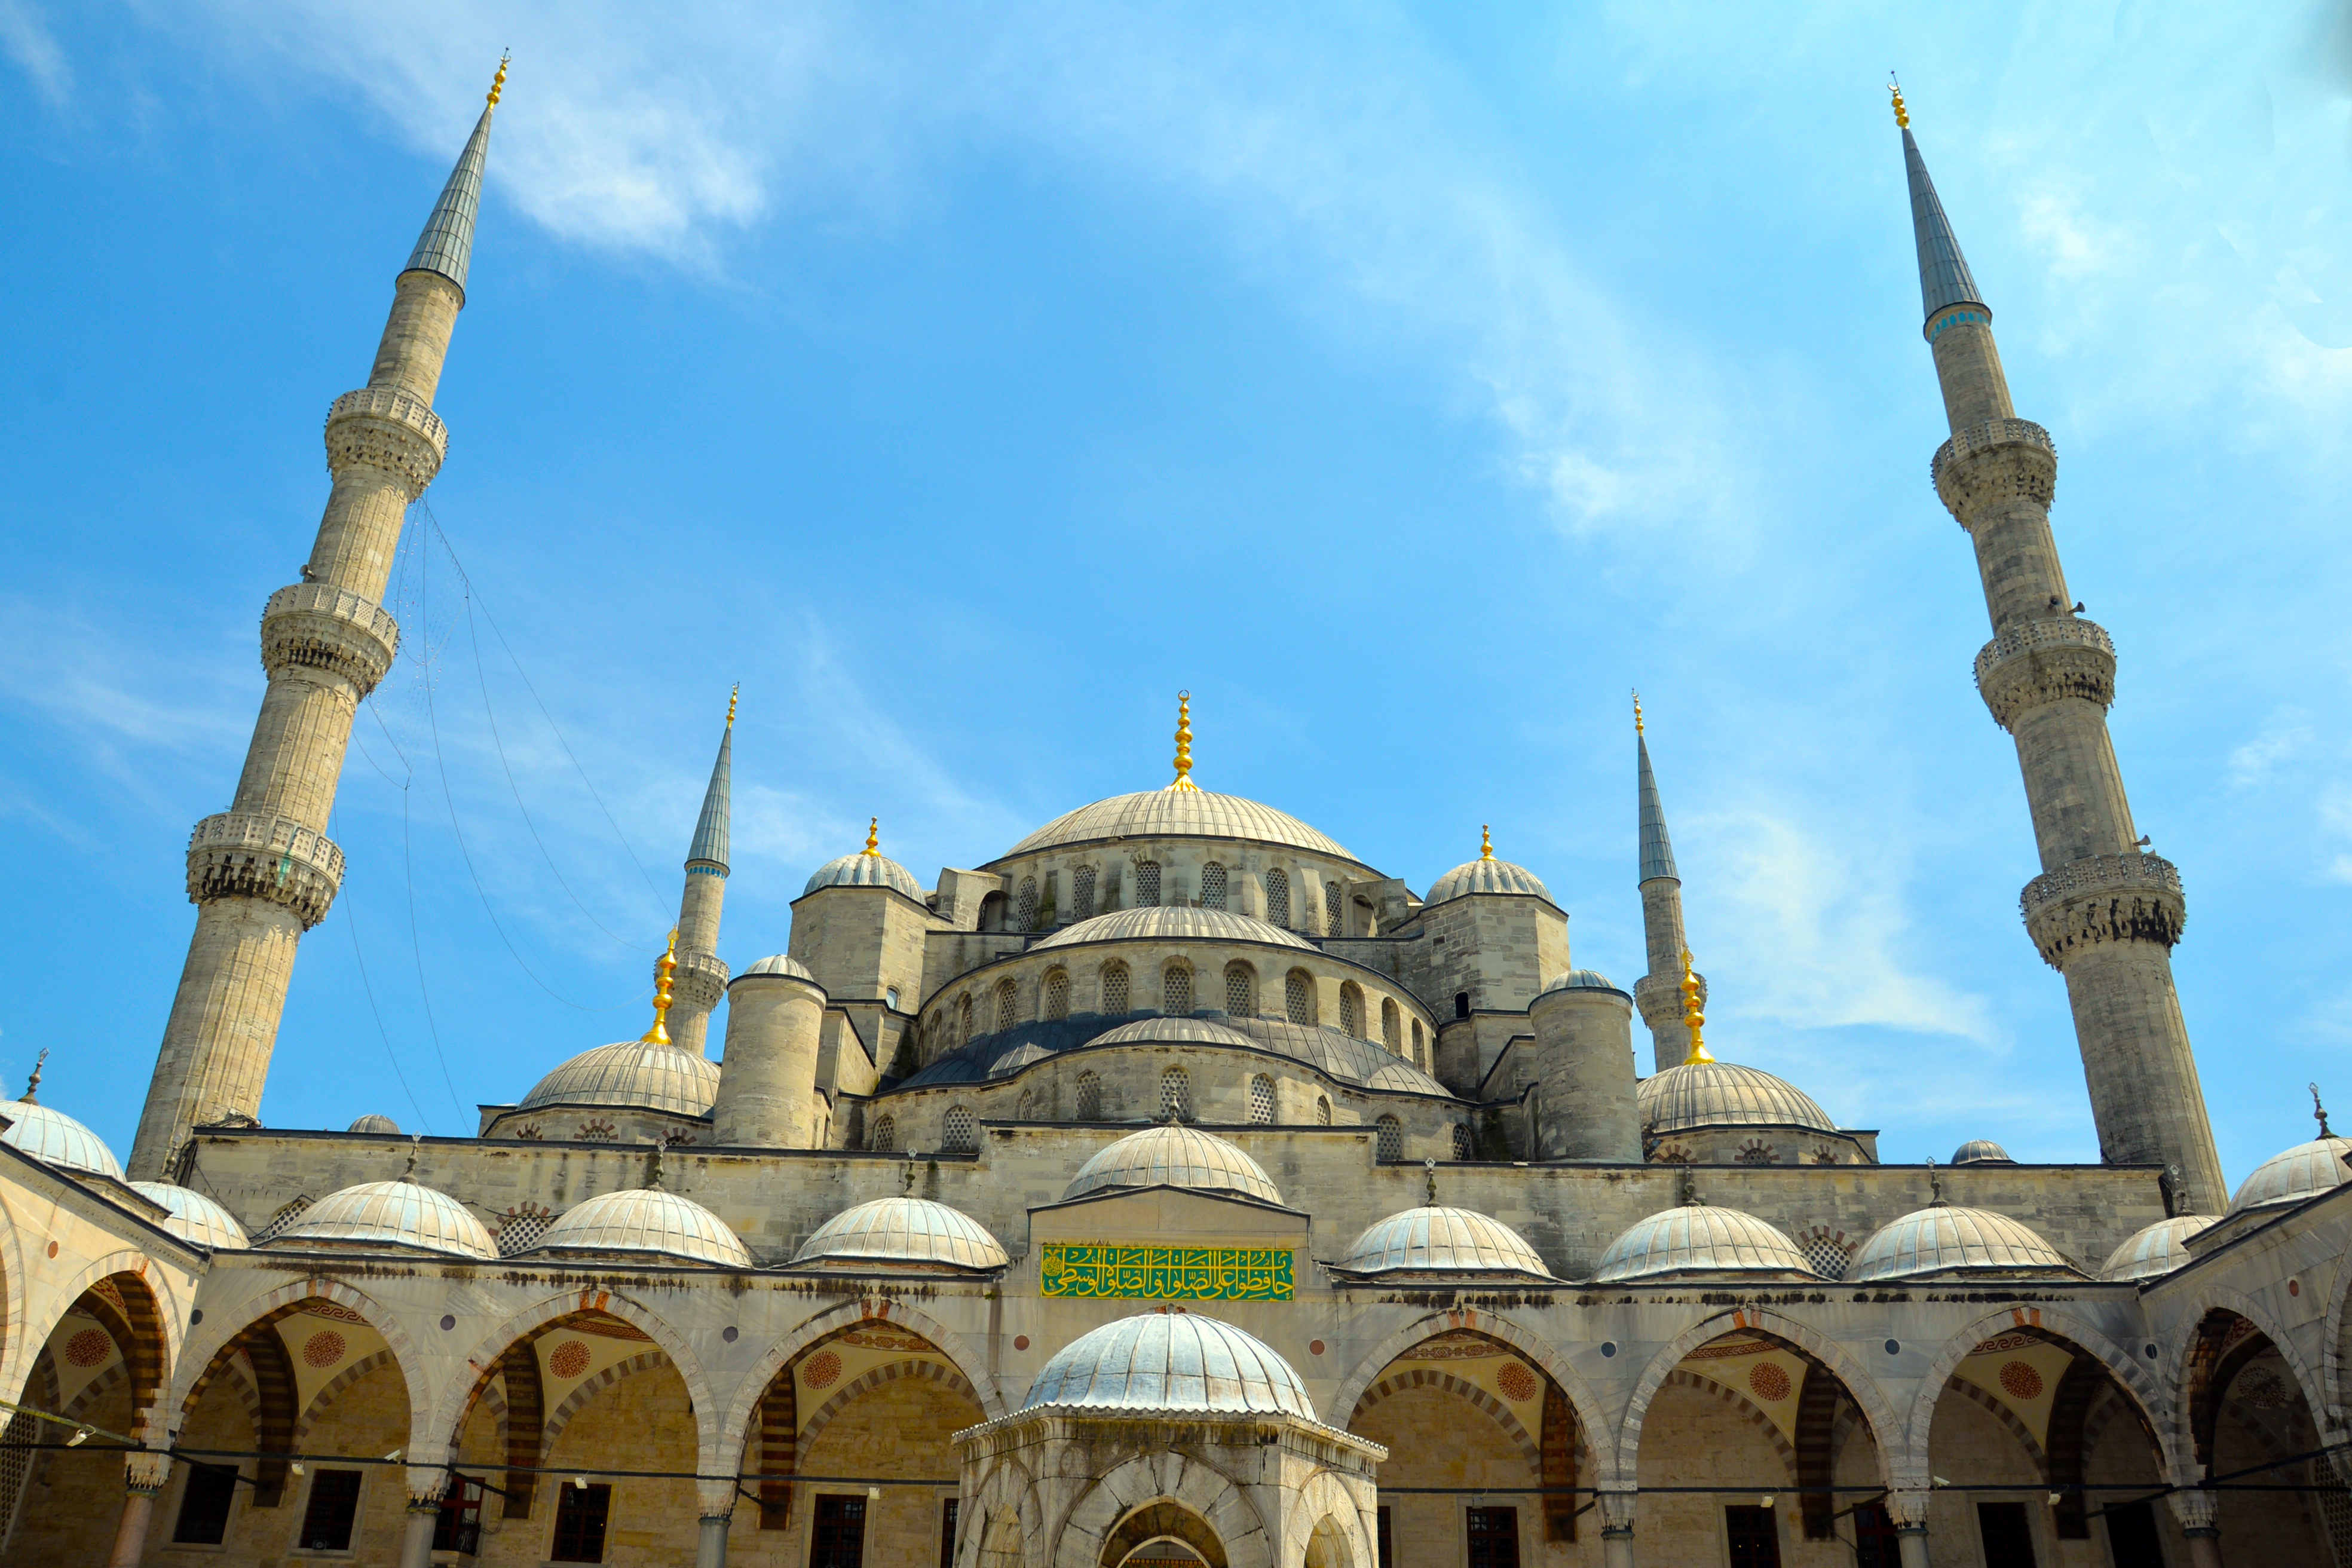
architecture, sky, building, old, city, travel, europe, religion, ancient, landmark, tourism, place of worship, temple, spire, turkey, istanbul, mosque, culture, islam, famous, historical, minaret, turkish, muslim, ottoman, islamic, sultan, historic site, hagia sofia, byzantine architecture